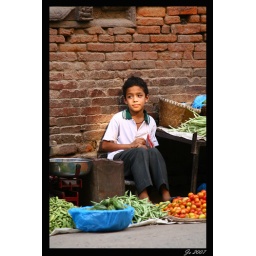
Little boy mending his mum's vegetable stall in the street